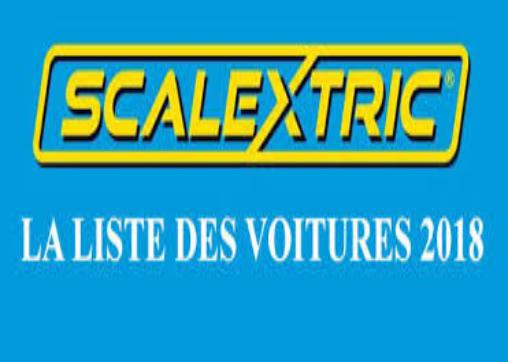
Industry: Transportation